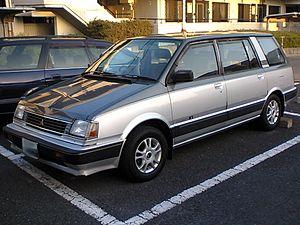
La Mitsubishi Space Wagon est une voiture familiale cinq portes, cinq/sept sièges produite par le constructeur japonais Mitsubishi Motors de 1983 à 2003.